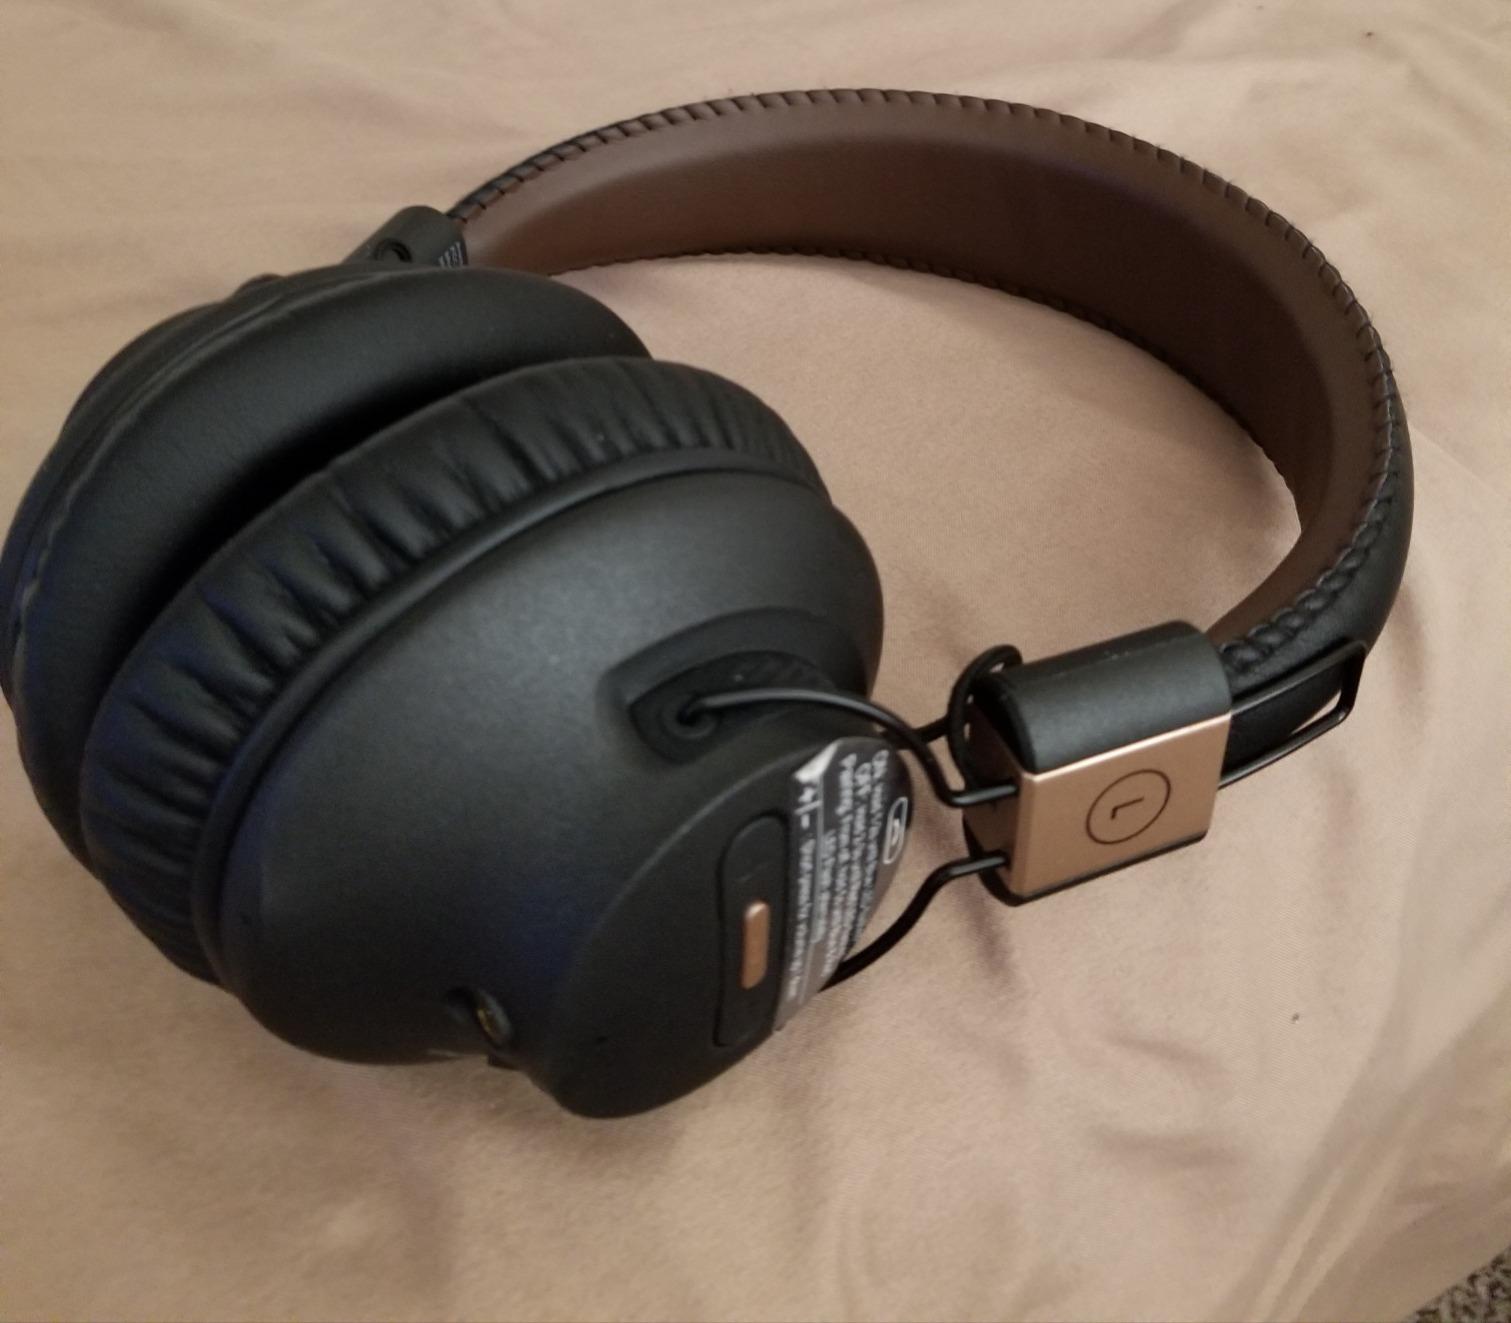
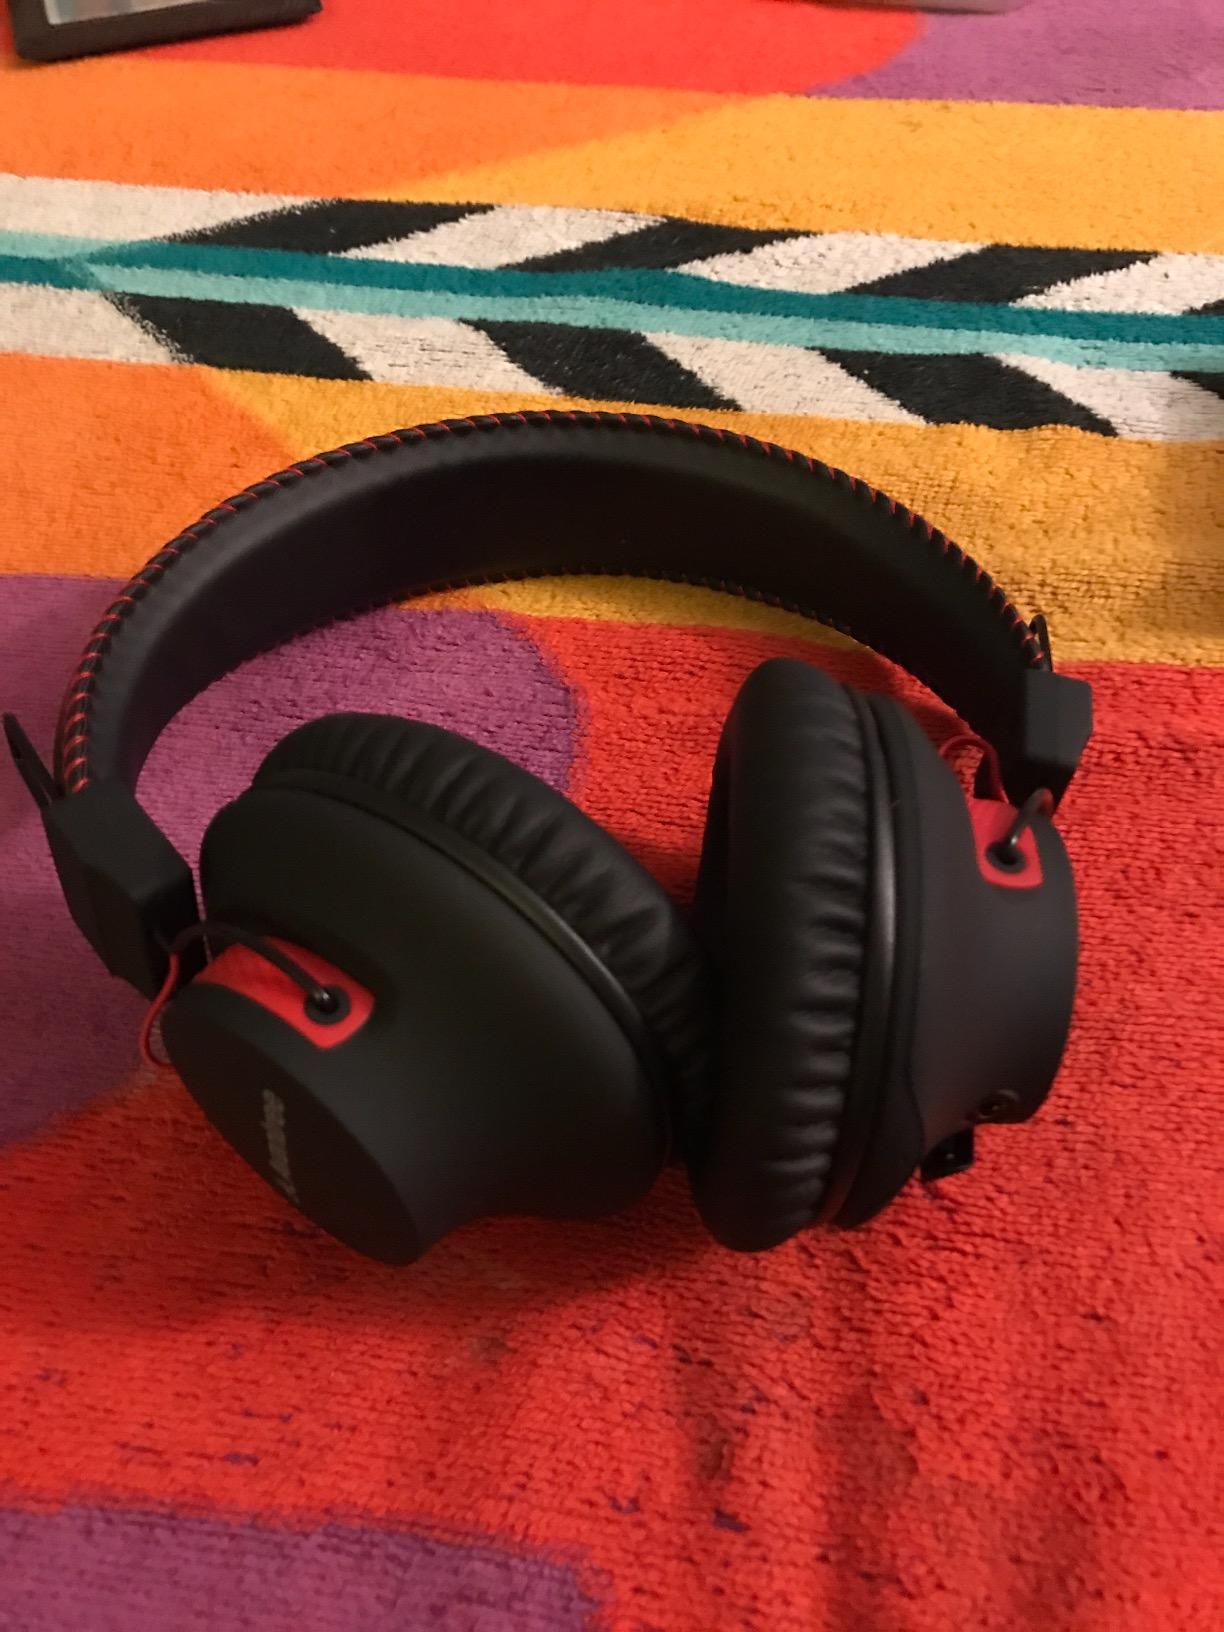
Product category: headphones
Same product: no